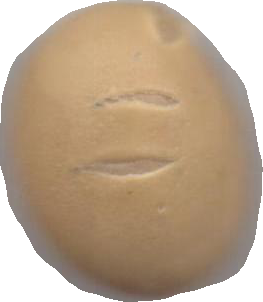
Variety: Dega